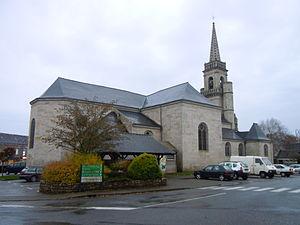
l'église paroissiale de Querrien (département du Finistère)
Querrien [kɛʁjɛ̃]) est une commune du département du Finistère, dans la région Bretagne, en France.
La liste des églises du Finistère recense de la manière la plus complète possible les églises, cathédrales et basiliques situées dans le département français du Finistère.